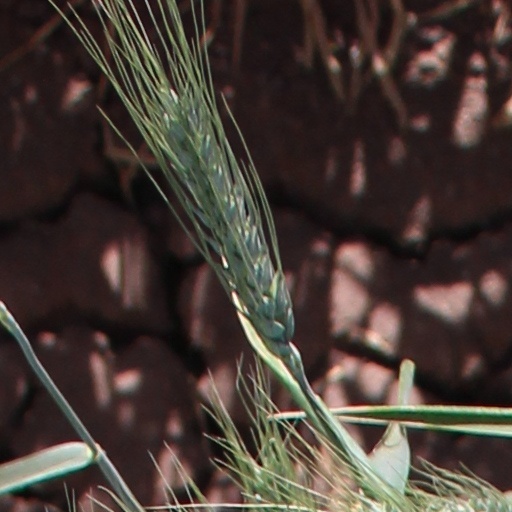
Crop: wheat